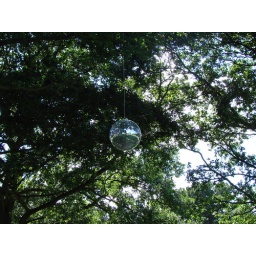
Glitter balls in the trees